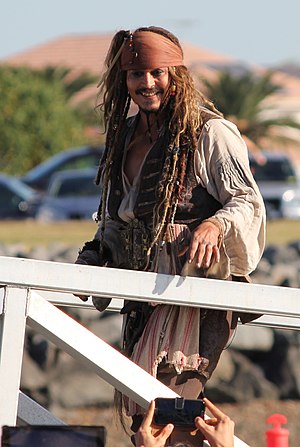
Jack Sparrow
Jack Sparrow er en fiktiv pirat fra Disney-filmserien Pirates of the Caribbean. Sparrow spilles af Johnny Depp.